Annemarie Biechl

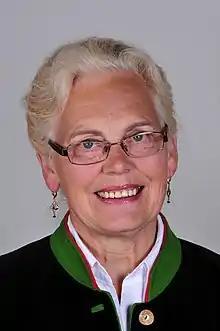
Annemarie Biechl in 2012

Annemarie Biechl (born February 6, 1949, in Gundelsberg, Bad Feilnbach) is a German politician, representative of the Christian Social Union of Bavaria. She is representative of the Landtag of Bavaria.